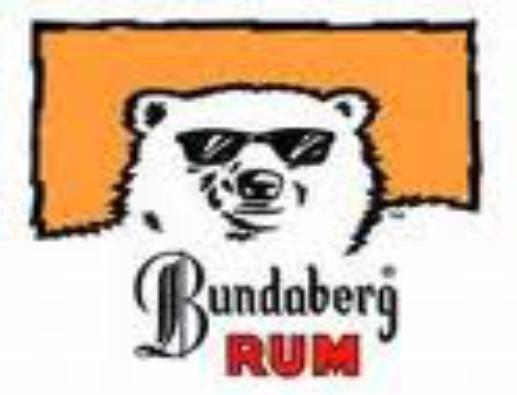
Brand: Bundaberg
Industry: Food